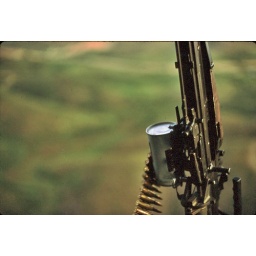
huey door gun and the best seat in the house with open air views all around